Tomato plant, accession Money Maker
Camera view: bottom (45 deg); turntable rotation: 150 degrees
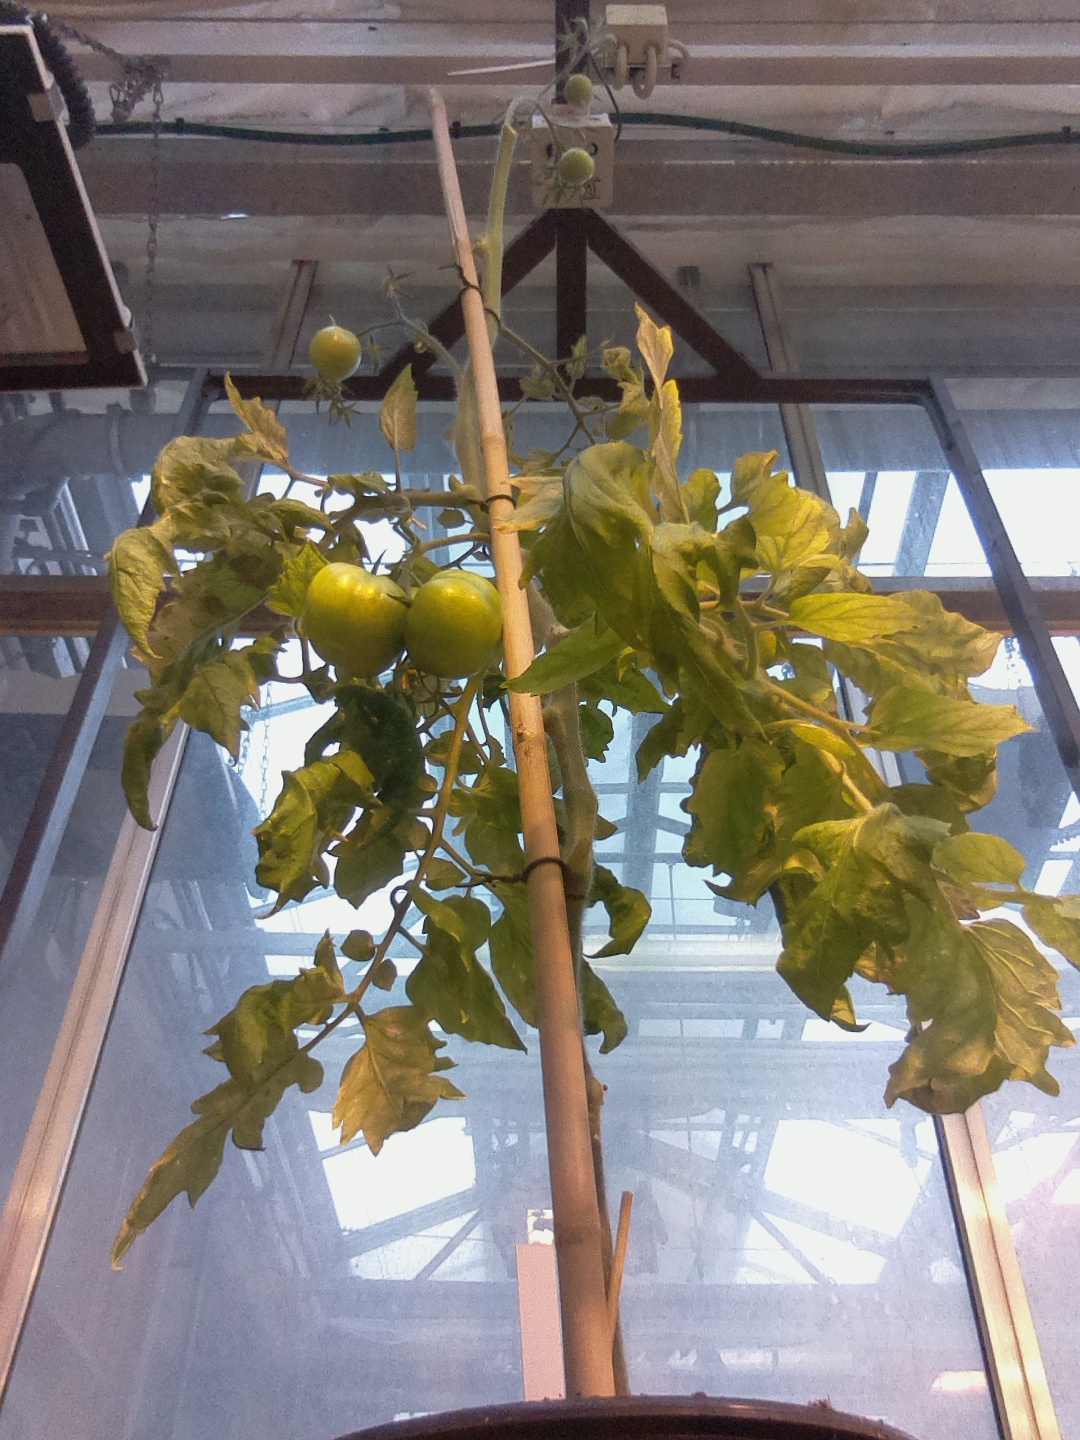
BBCH growth stage 78: 80% -90% of final fruit size